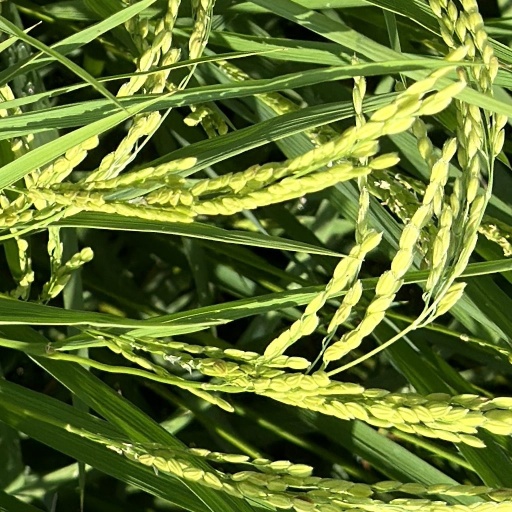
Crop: rice